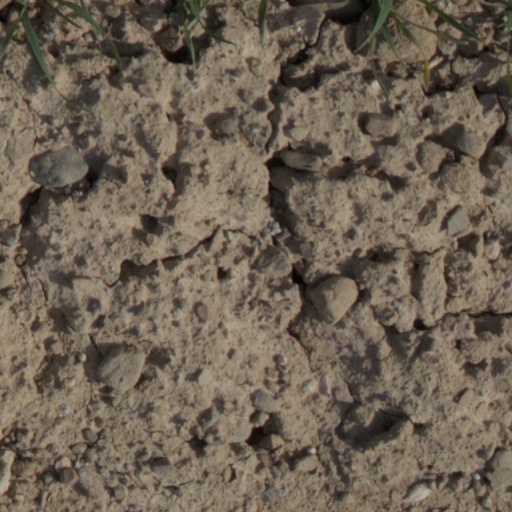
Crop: wheat